Cesáreo Sanz Escartín

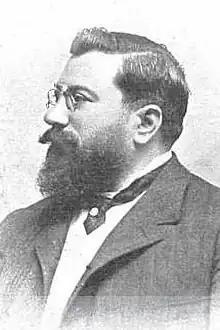
Juan Vazquez de Mella

During the 1910s Carlism was paralyzed by conflict between the claimant Don Jaime and the key theorist, Juan Vázquez de Mella. Sanz, due to his Senate seat a member of Junta Superior Central Tradicionalista, was not a protagonist of the strife, though his links with Cerralbo placed him rather among the Mellistas. In 1916, when the Navarrese jefe Francisco Martínez found it impossible to square the circle of conflicting loyalties and resigned, Cerralbo appointed Sanz as his replacement; at that time Don Jaime was isolated in his house arrest in Austria and the party was almost entirely taken over by de Mella supporters. In the mid-1910s Sanz was already considered "claro promellista".